Marcelot

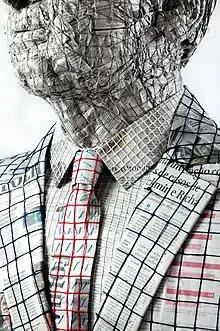
Artist Marcelot's Bolsonaro Bust

Marcelot completed his schooling and high school diploma in Potim. He studied art education at FAMUSC, later renamed Faculdade Santa Cecilia, (FASC), in Pindamonhangaba (1987-1989), with a focus on theatre, and worked as an art teacher.